Mercedes-AMG One

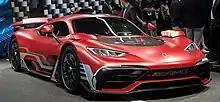
AMG ONE in Strat 2 mode

The interior is mostly minimalist and driver-focused, continuing the F1 theme of the AMG One. This includes AMG Motorsport bucket seats, integrated into the carbon monocoque, a F1-style steering wheel with knobs for driving programs including; DRS, overtake etc. Paddle shifters and a driver-oriented central infotainment screen were also featured in the car. There are some traditional luxury features in the interior, notably the napa leather and hand stitching on the bucket seats.